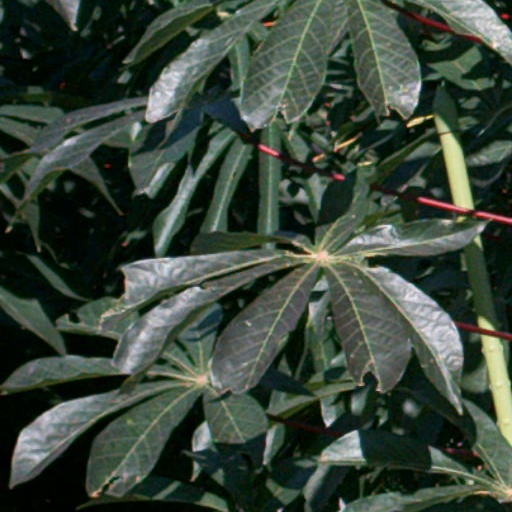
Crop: cassava